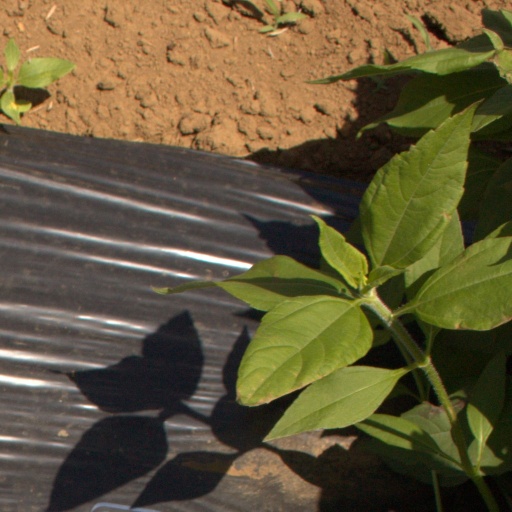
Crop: Jerusalem artichoke